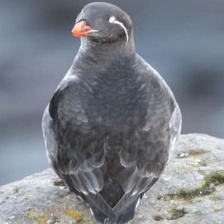
Species: PARAKETT  AUKLET
Scientific name: AETHIA PSITTACULA